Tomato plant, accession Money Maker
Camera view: tilt-top (135 deg); turntable rotation: 330 degrees
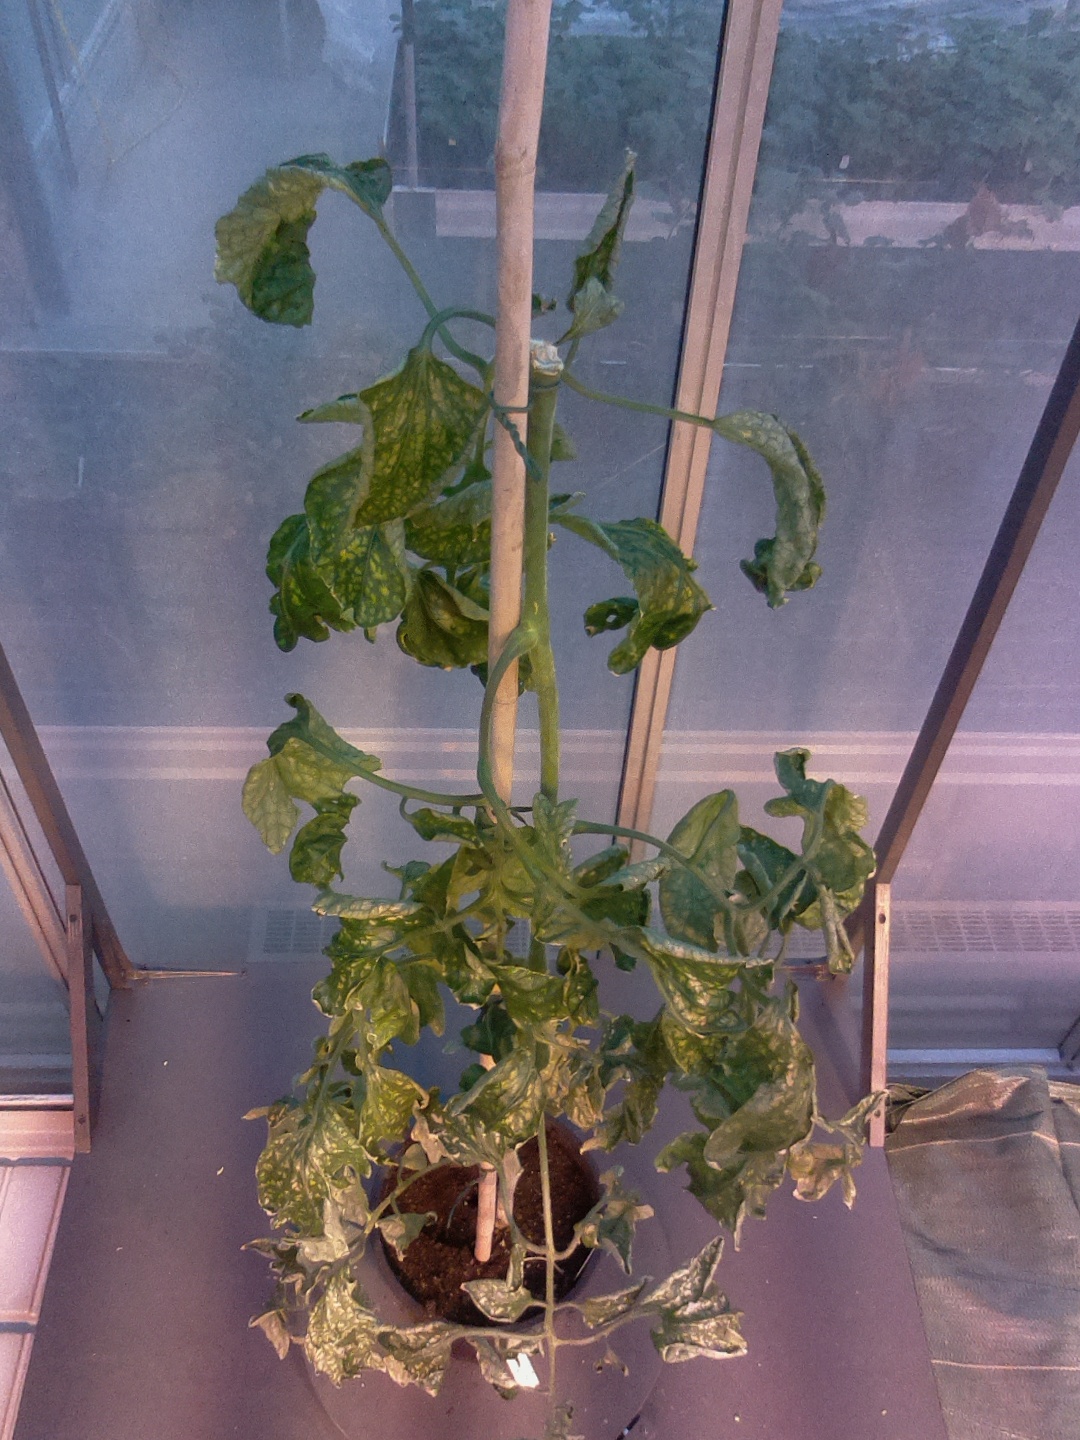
BBCH growth stage 52: 2 inflorescences visible